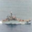
Label: ship